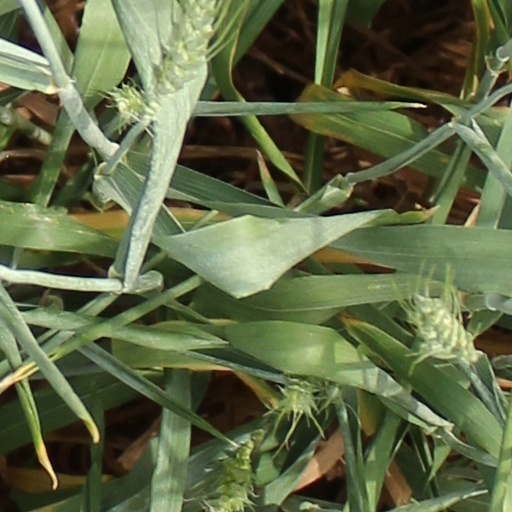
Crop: wheat